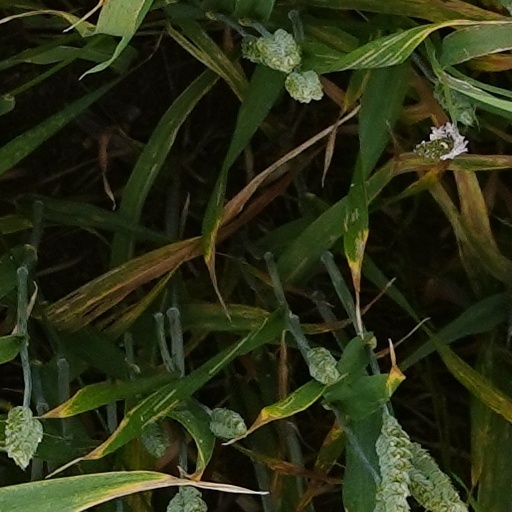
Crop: wheat